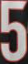
Number: 5